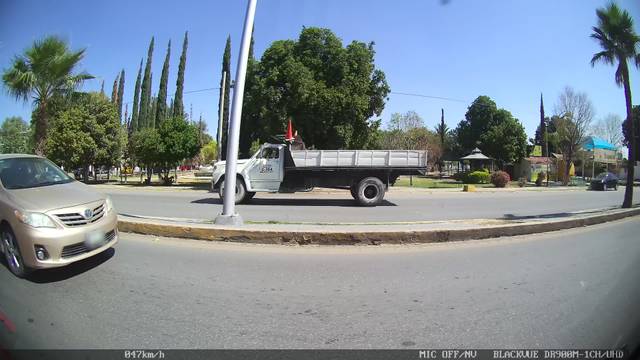
Region: Mexico
Coordinates: 25.522, -103.406